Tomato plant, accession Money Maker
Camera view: bottom (45 deg); turntable rotation: 120 degrees
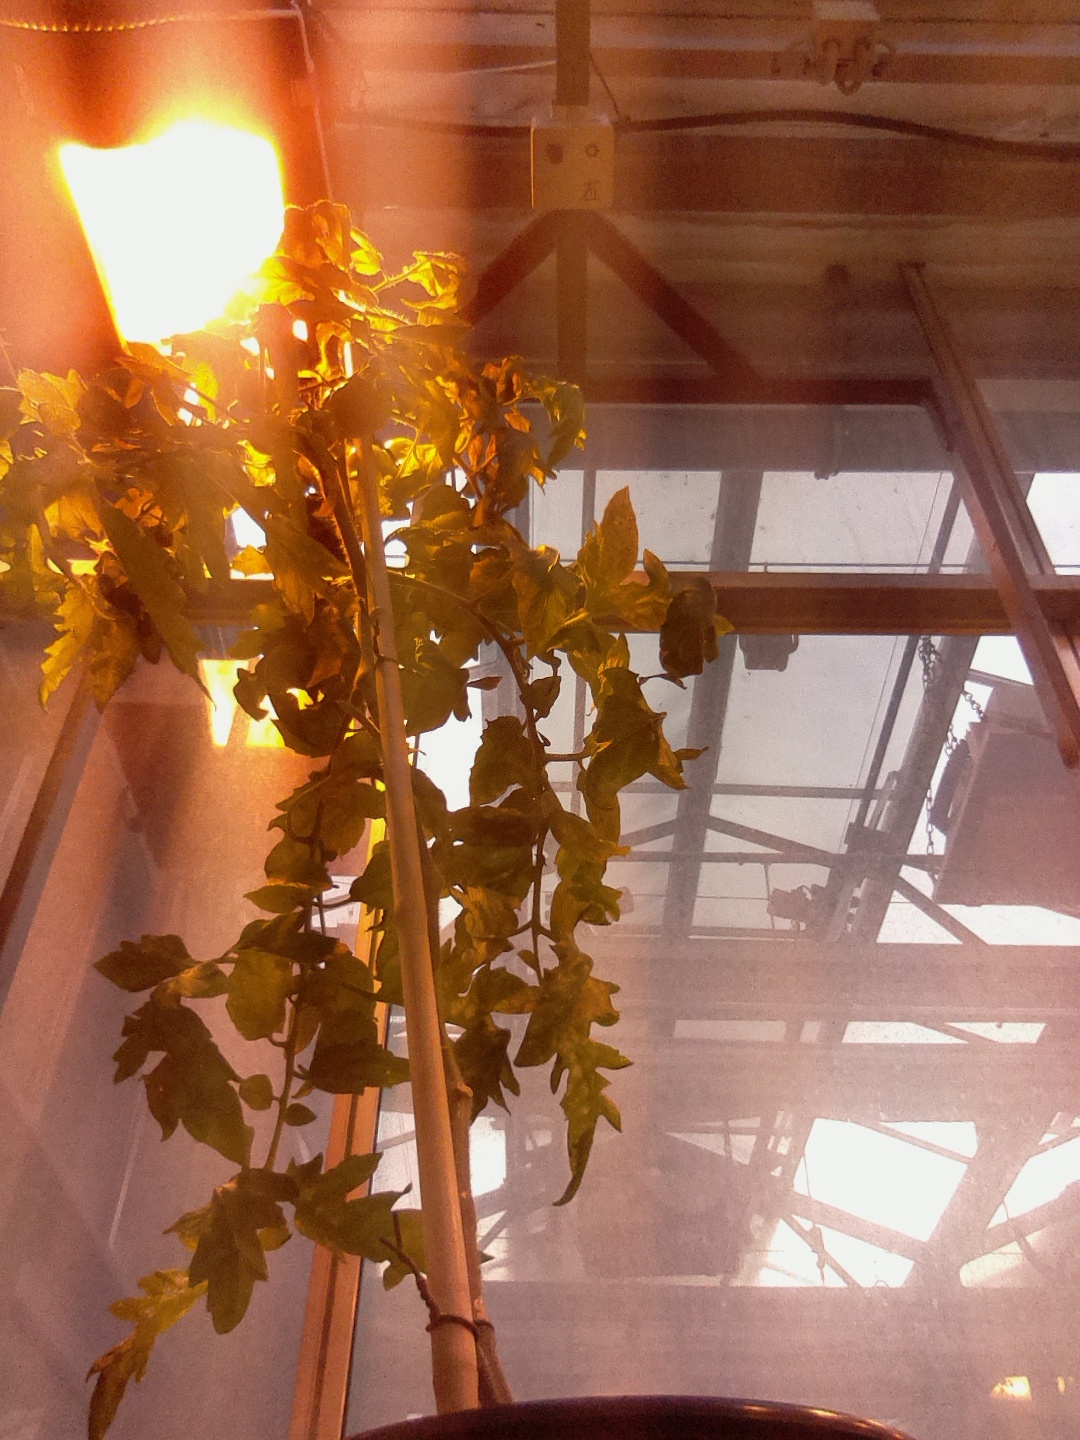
BBCH growth stage 75: 50%-60% of final fruit size